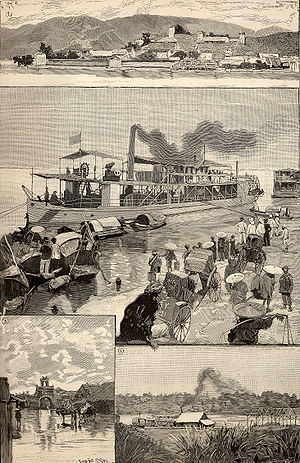
Franske koloniimperium / Det andet franske koloniimperium / Indokina
Franske kolonier i 1891 (fra Le Monde Illustré).